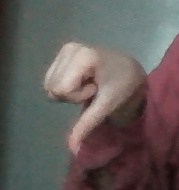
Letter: waw